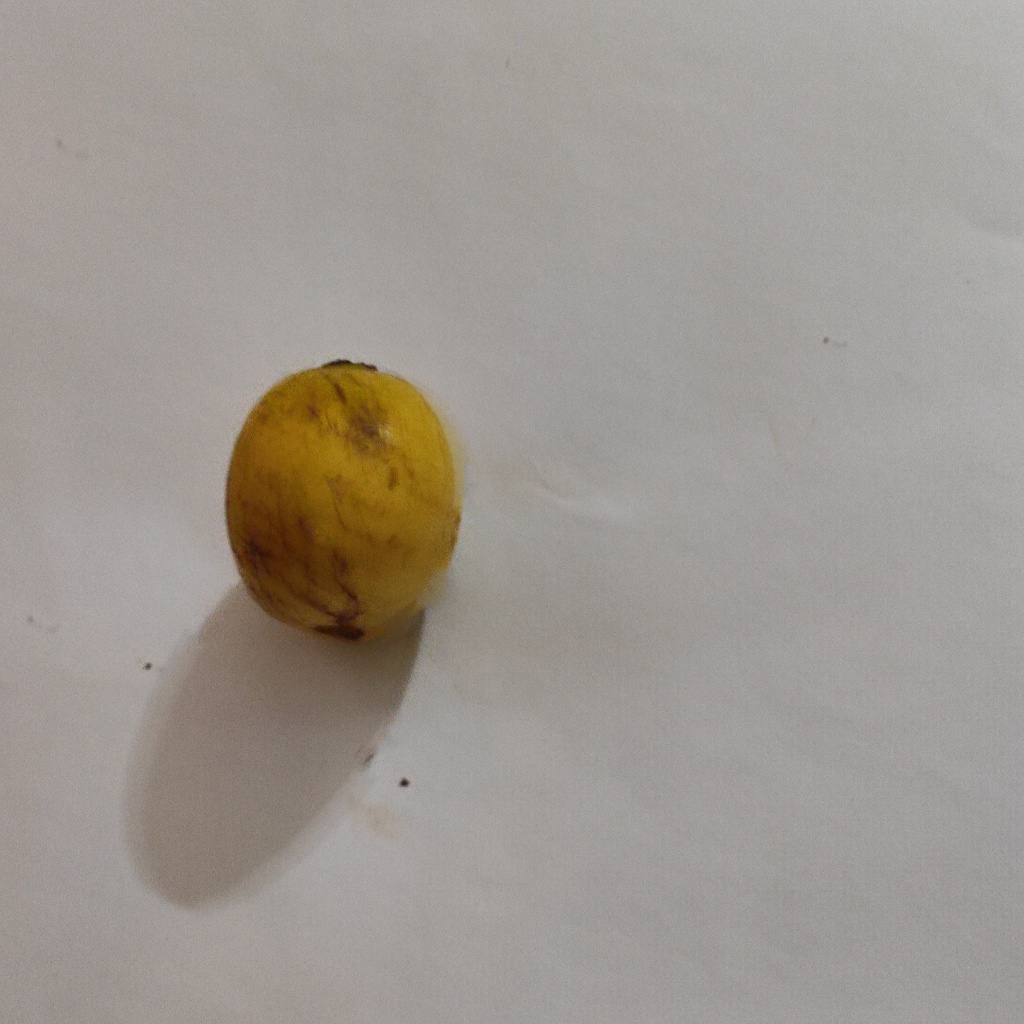
Crop: guava
Quality class: Class_B